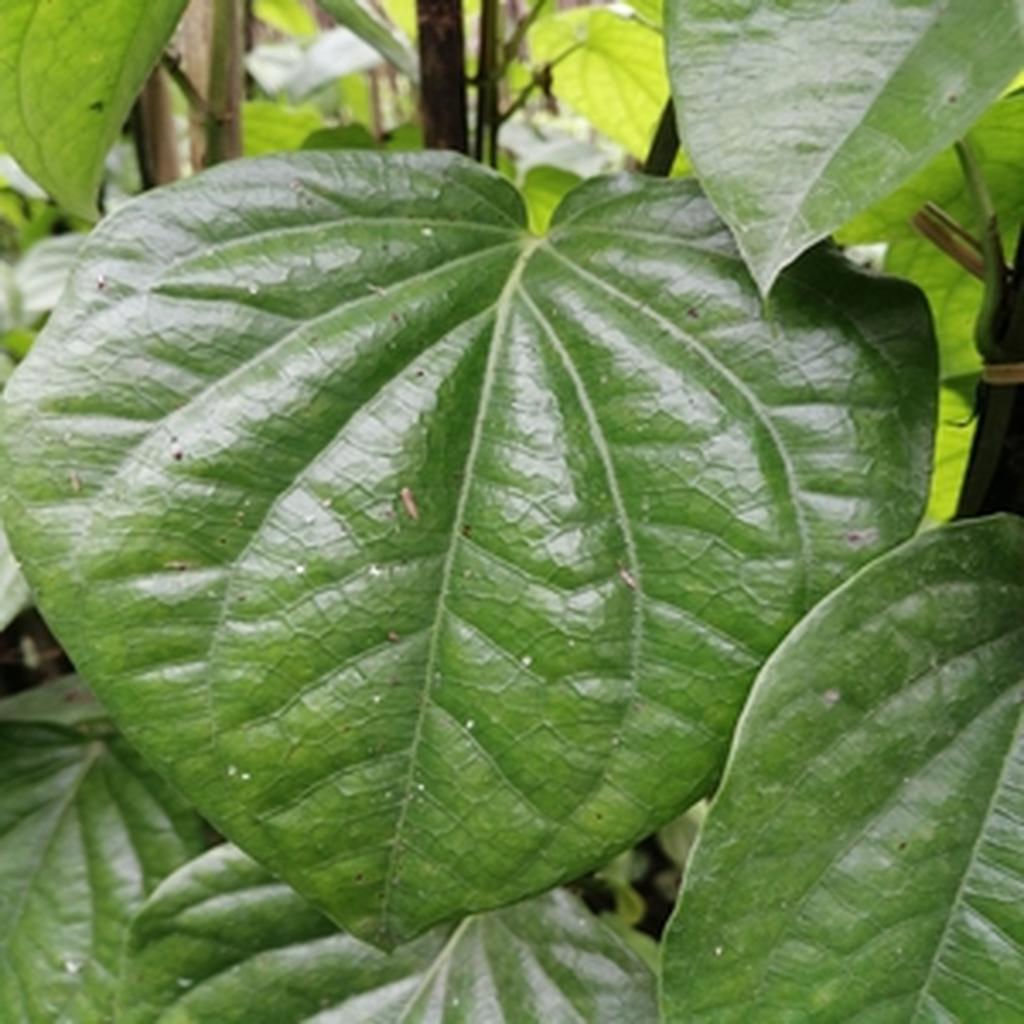
Label: Healthy_Leaf